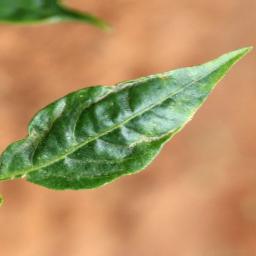
Label: mites_and_trips